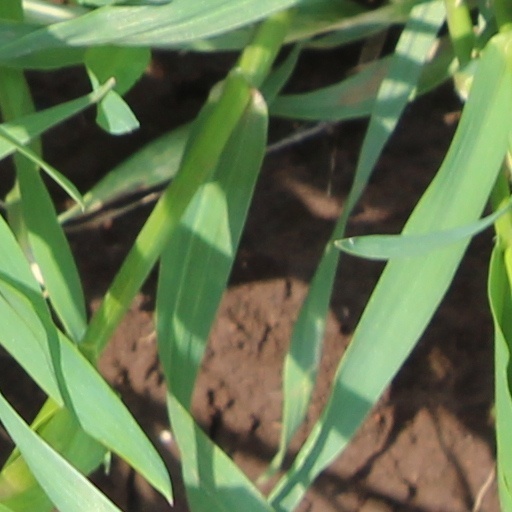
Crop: wheat